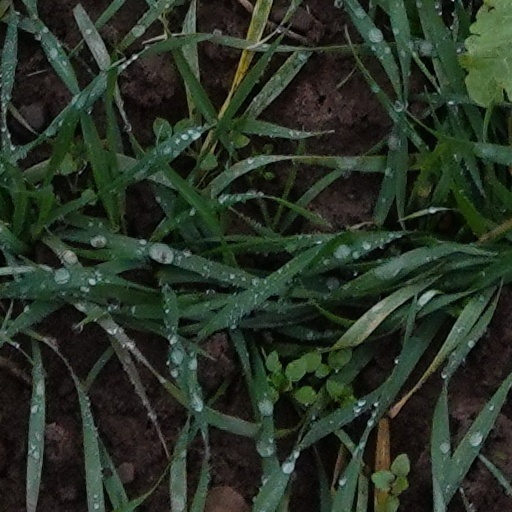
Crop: wheat